Tenskwatawa

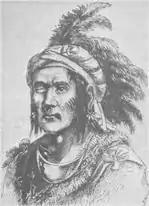
Tenskwatawa sketch

In 1795, after the Battle of Fallen Timbers, the Indians of the Old Northwest signed the Treaty of Greenville with the American government, in which they agreed to surrender most of modern Ohio. In return, the American government promised to allow them to retain the remainder of the Northwest Territory forever. After 1803, however, the main official in the Northwest, William Henry Harrison, began pressuring the tribes of the Old Northwest to cede more land west of the Greenville line. President Thomas Jefferson and Harrison tried to pressure the tribes into adopting Euro-American customs, especially European-style farming. They hoped that such acculturation would make the tribes more willing to cede additional land but also believed that they could force the tribes into acculturating by pressuring them to cede more of their remaining territory. To this end, Jefferson encouraged American officials in the Northwest to deliberately entrap the tribes of the region in debt to force them to cede land. Many established chiefs, such as Black Hoof and Little Turtle, encouraged their followers to adopt European customs and tried to maintain good relations with the American government. After 1803, Harrison convinced some pro-accommodation chiefs to cede large areas of land west of the Greenville line. The American government paid for these cessions with annuities, which it placed under the control of the pro-accommodation chiefs. Many Indians saw these payments as bribes to the pro-accommodation chiefs.